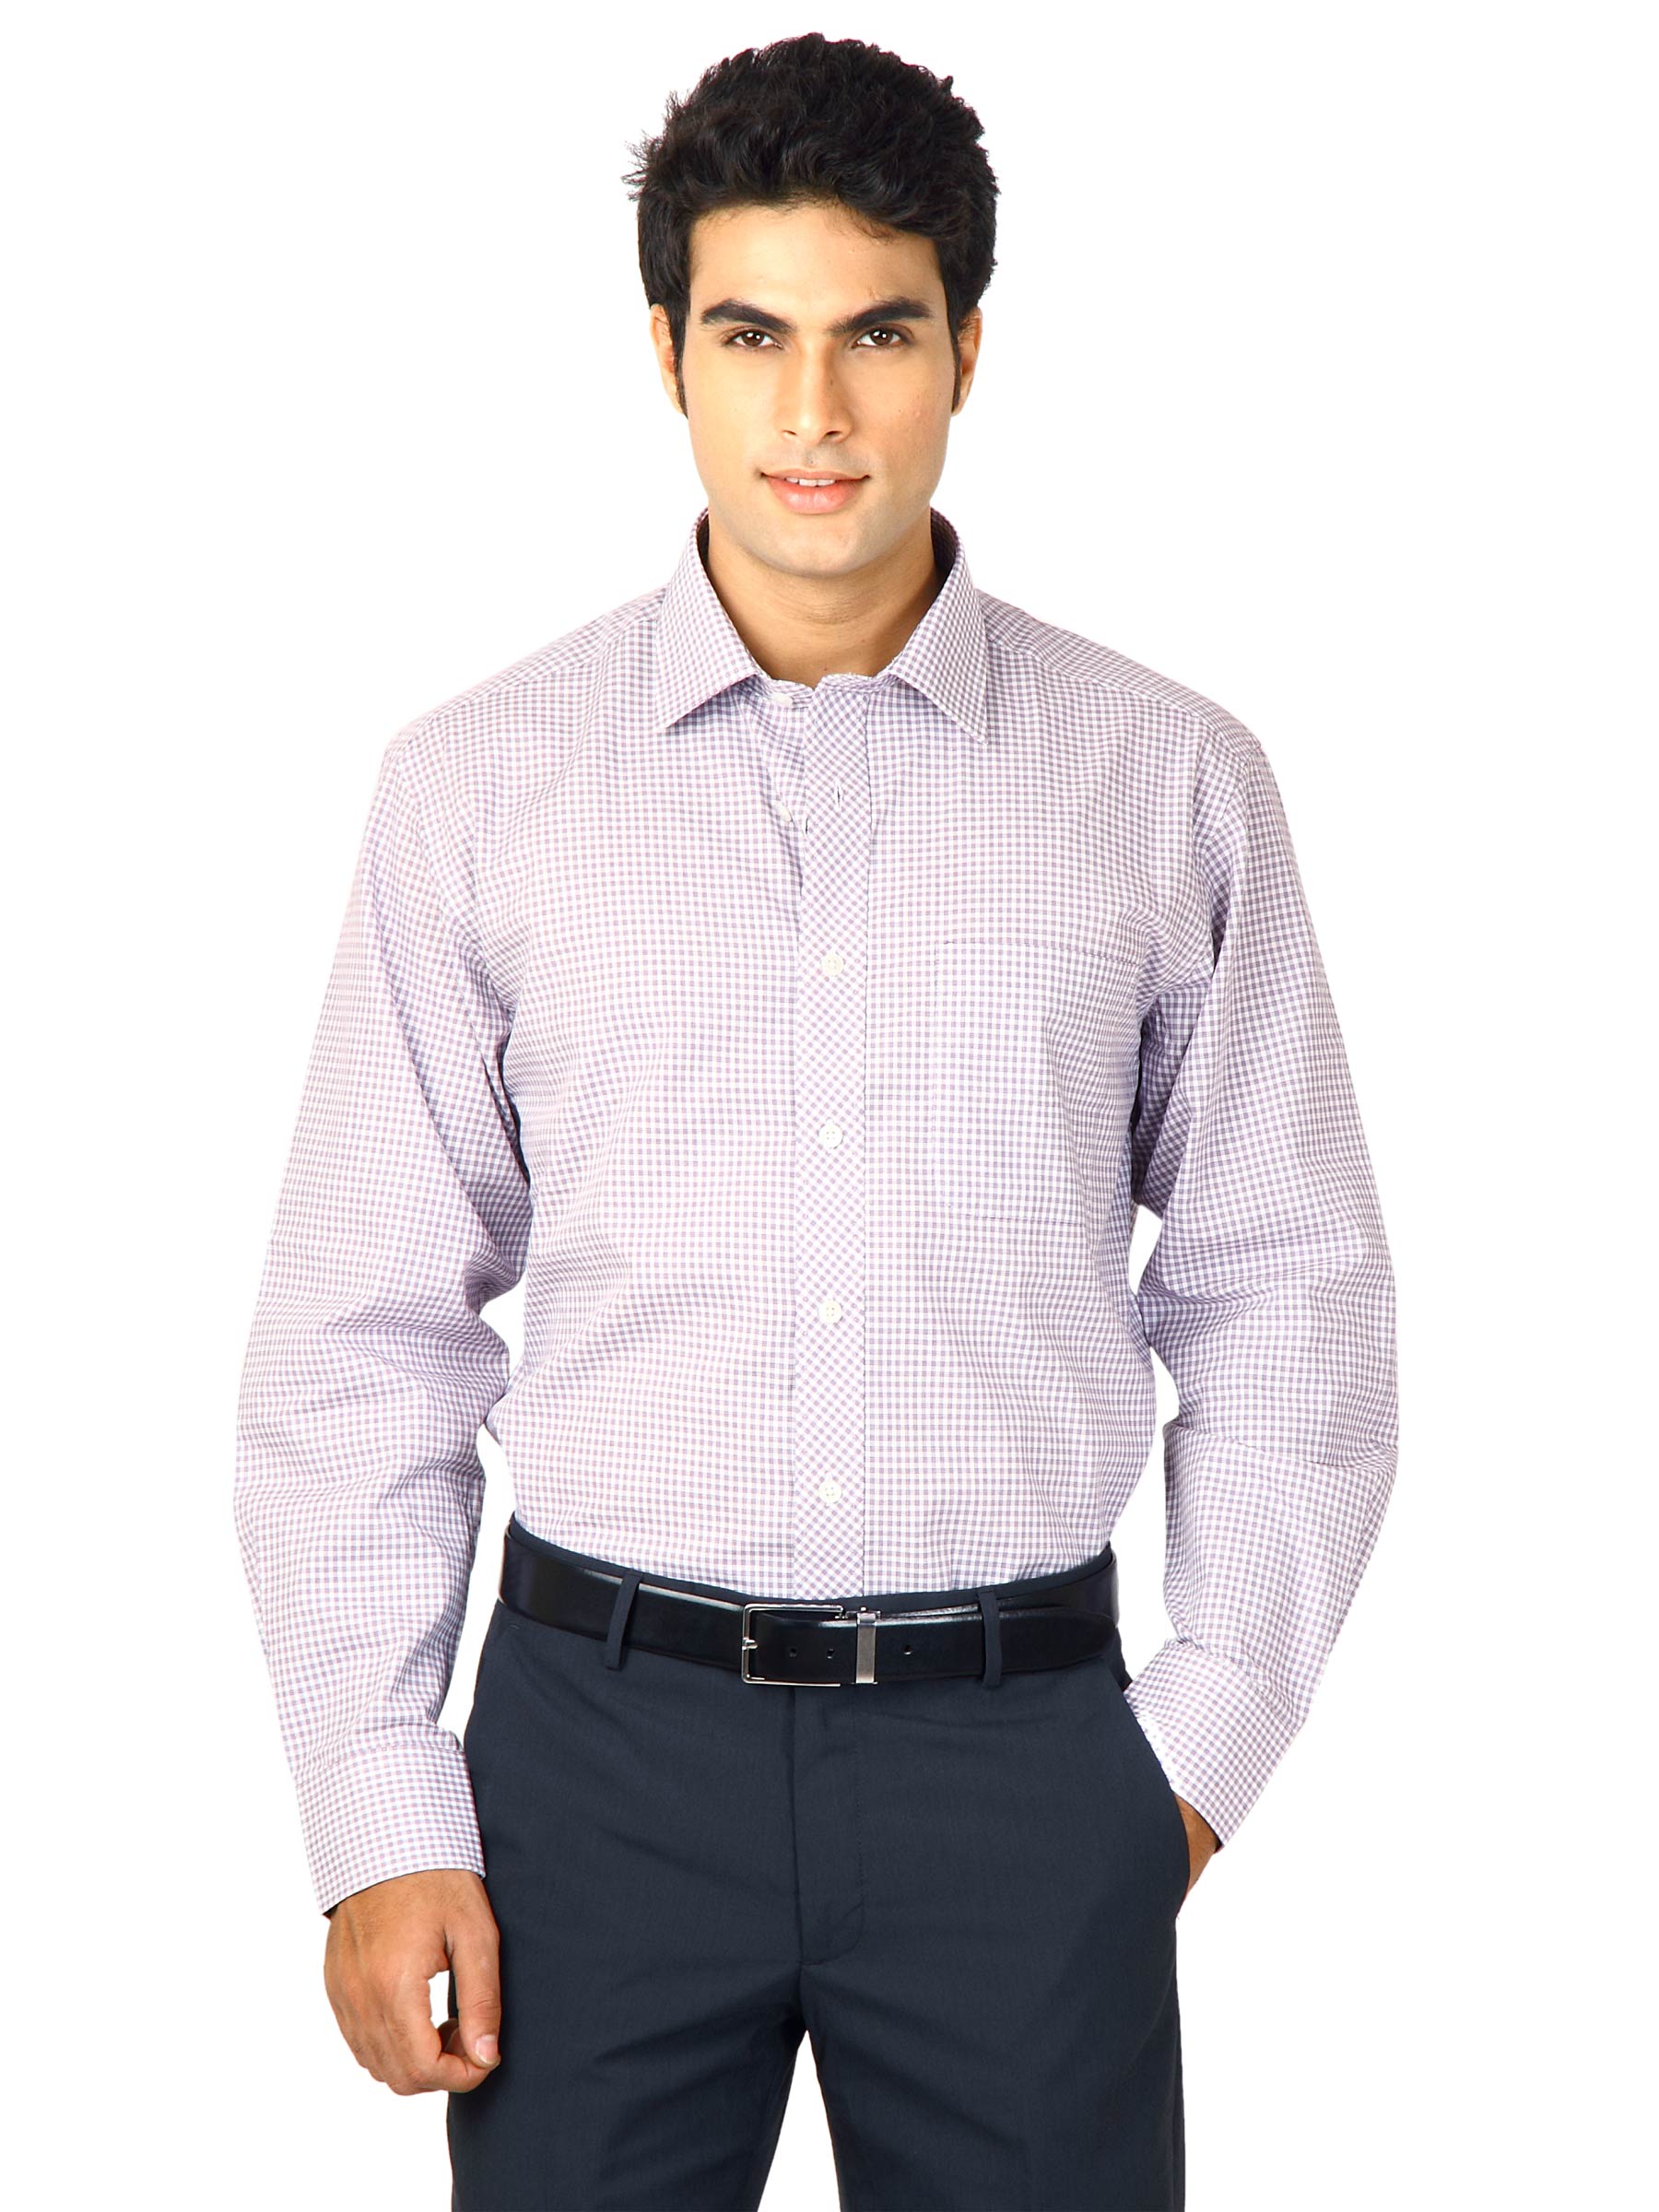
John Miller Men Purple Gingham Shirt
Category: Apparel / Topwear / Shirts
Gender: Men
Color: Purple
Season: Fall 2011
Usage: Formal